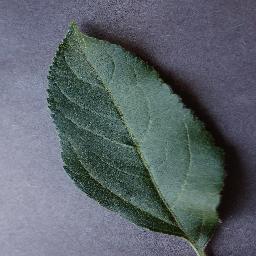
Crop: apple
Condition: healthy